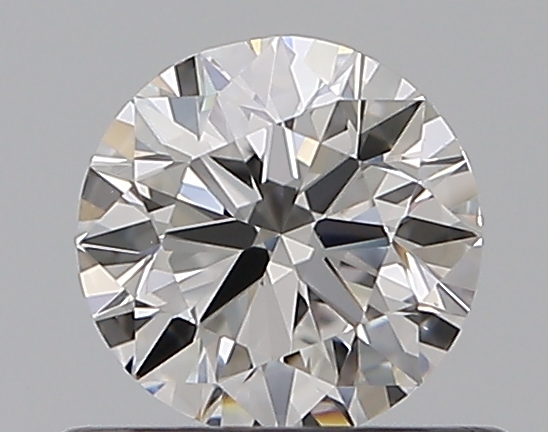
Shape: round
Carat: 0.5
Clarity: VS2
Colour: D
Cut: EX
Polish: EX
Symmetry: VG
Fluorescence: N
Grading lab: GIA
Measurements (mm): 5.03 x 5.08 x 3.13